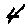
Label: 4